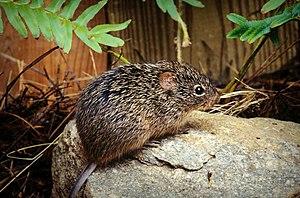
Le syndrome pulmonaire à Hantavirus est l'un des deux syndromes potentiellement mortels dus à une zoonose provoquée par une espèce d'hantavirus. Les virus en cause sont